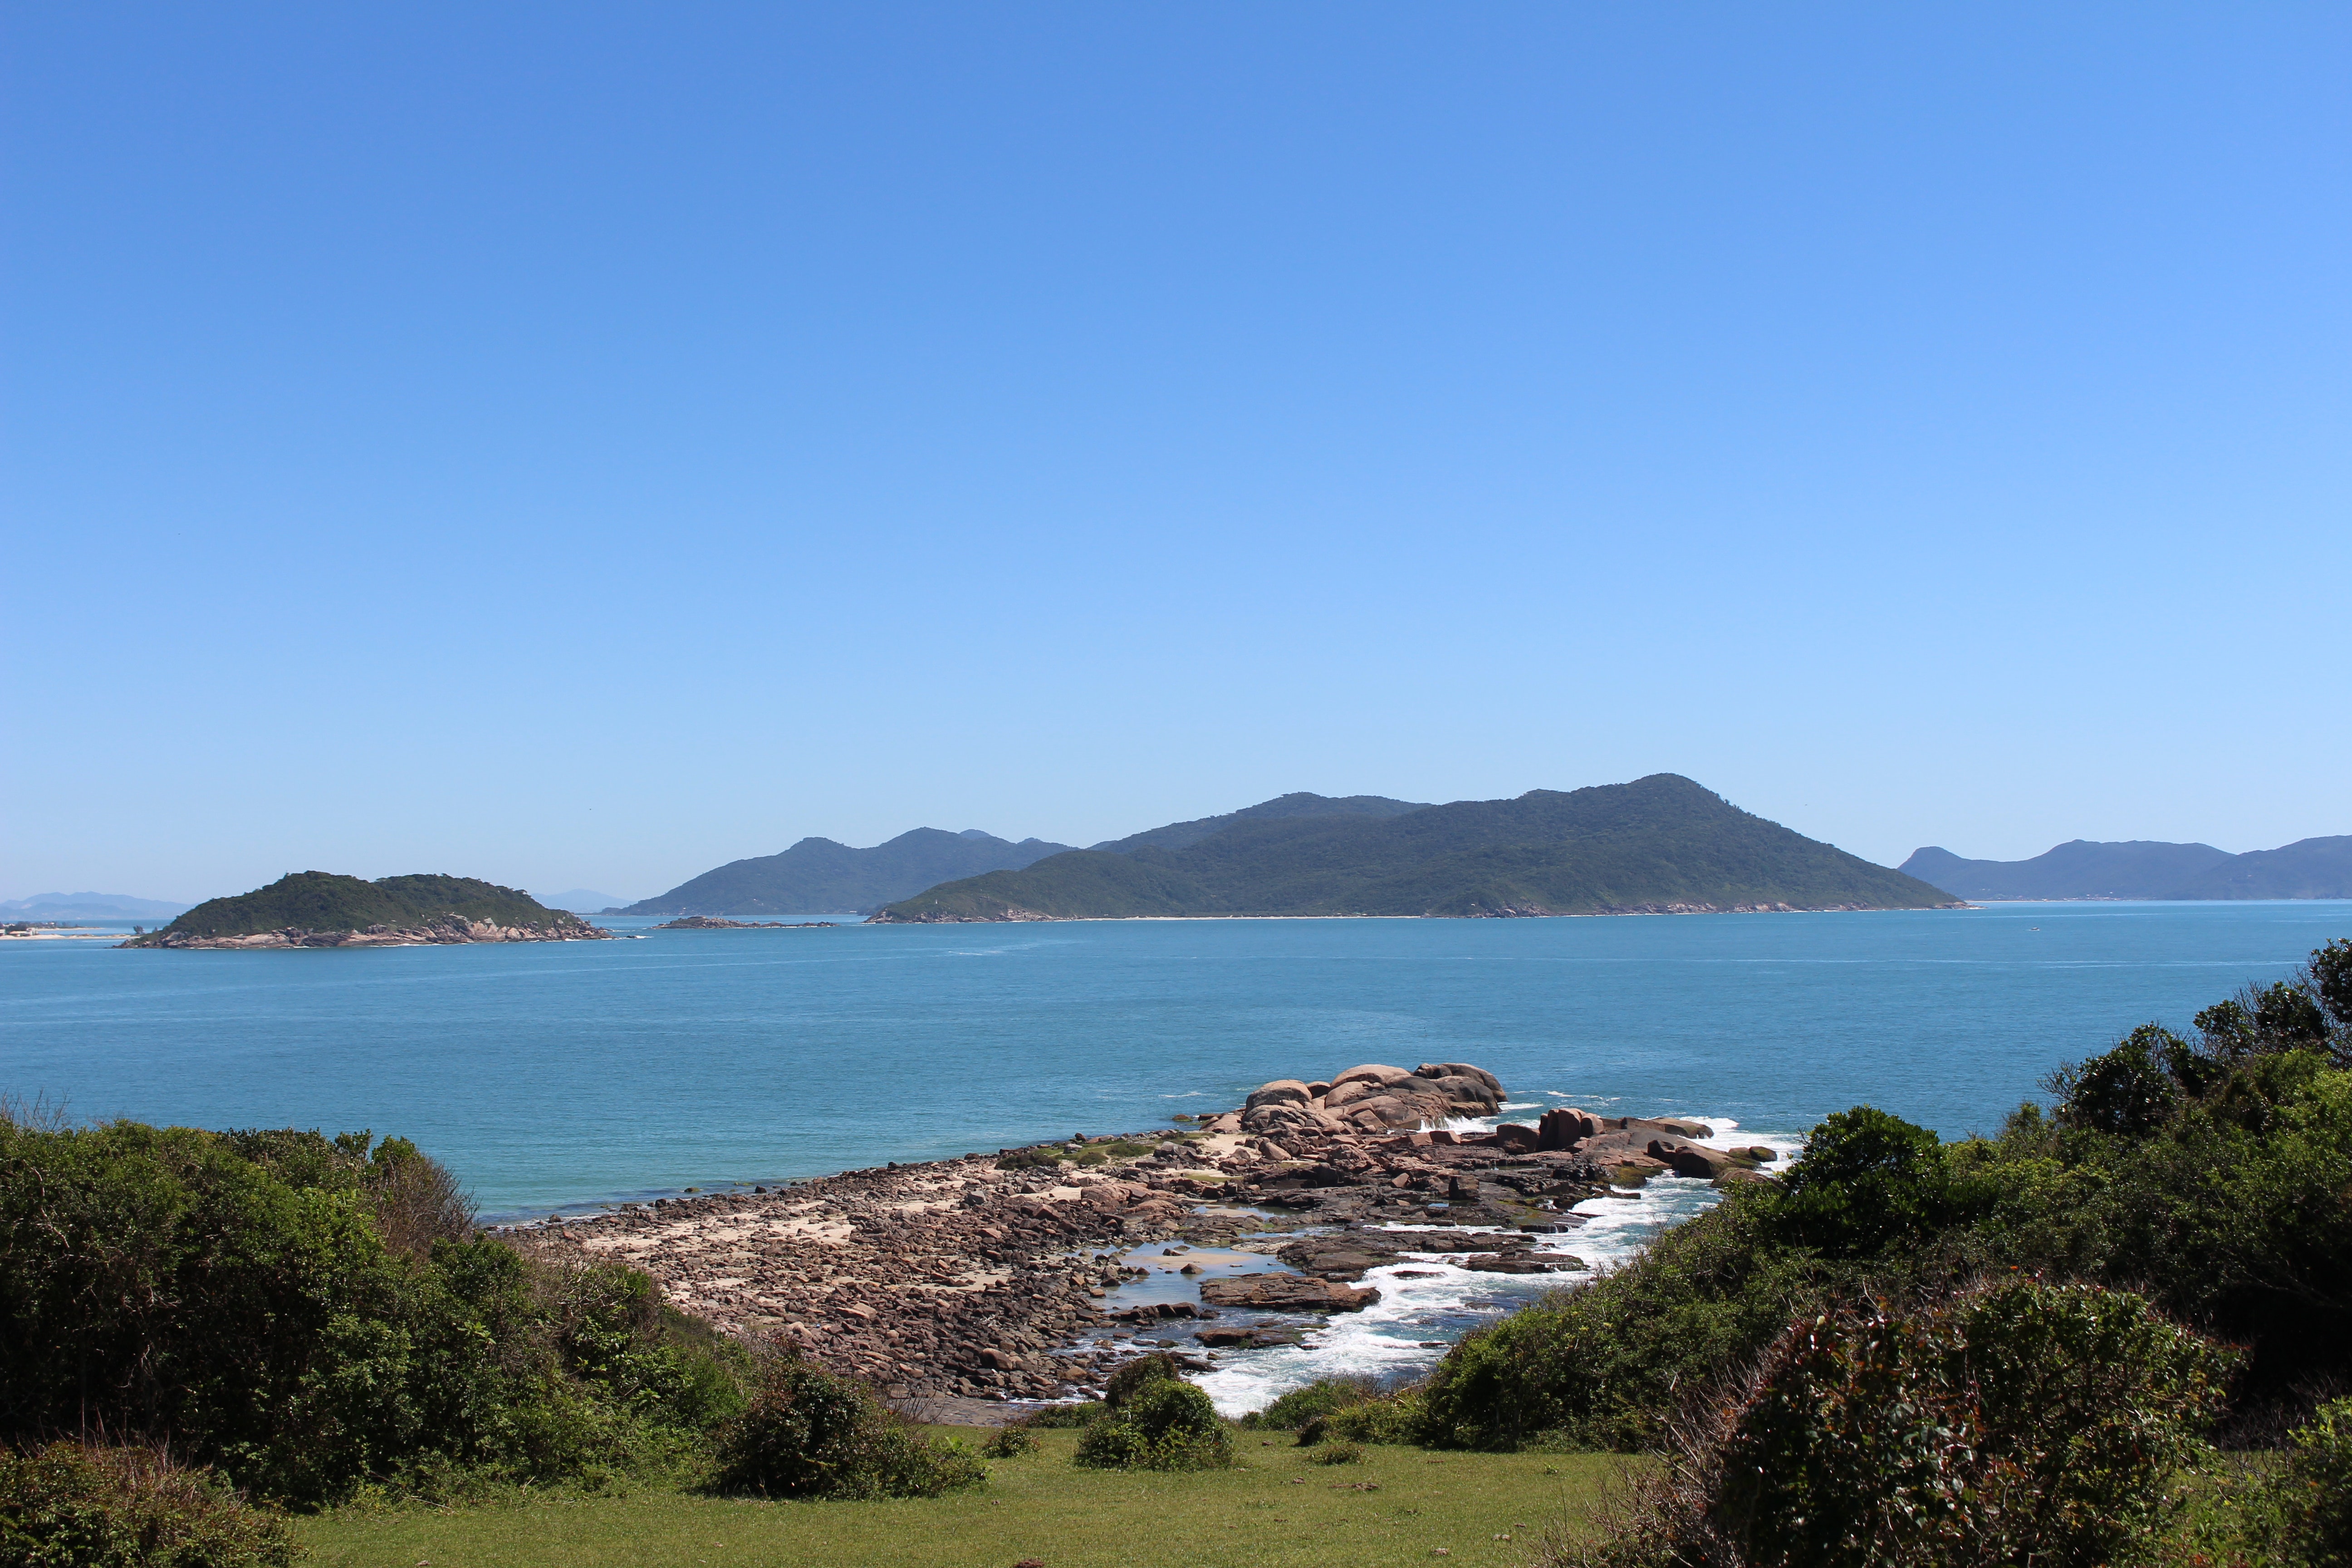
body of water, sea, sky, coast, blue, headland, promontory, coastal and oceanic landforms, natural landscape, bay, ocean, shore, azure, beach, vacation, mountain, hill, highland, cape, tourism, horizon, summer, inlet, cloud, cove, loch, island, landscape, rock, tropics, peninsula, lake, sound, house, road